Cáceres, Spain

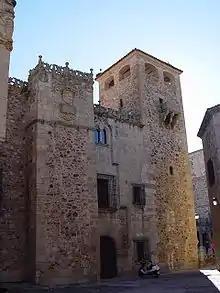
Queen Isabella I of Castile and King Fernando I soujourned in the Lower Golfines Palace.

The Maltravieso Cave (discovered in 1956 by the academic and official chronicler of Cáceres Carlos Callejo) contains hundreds of paintings, including the world's oldest known cave painting, a red hand stencil older than 67,000 years. This is 20,000 years before the known arrival of "Homo Sapiens" to Europe, and therefore is believed to have been made by Neanderthals. These paintings date to several of the Upper Paleolithic periods.